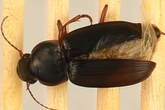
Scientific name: Harpalus pensylvanicus
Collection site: North Sterling NEON (STER), plot STER_029